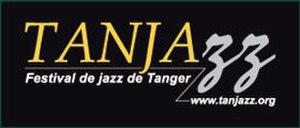
Logo de TANJAzz le Festival de Jazz de Tanger, Maroc
Tanjazz est un festival de jazz organisé chaque année à Tanger au Maroc, il est consacré à tous les types de musique s'apparentant au jazz.